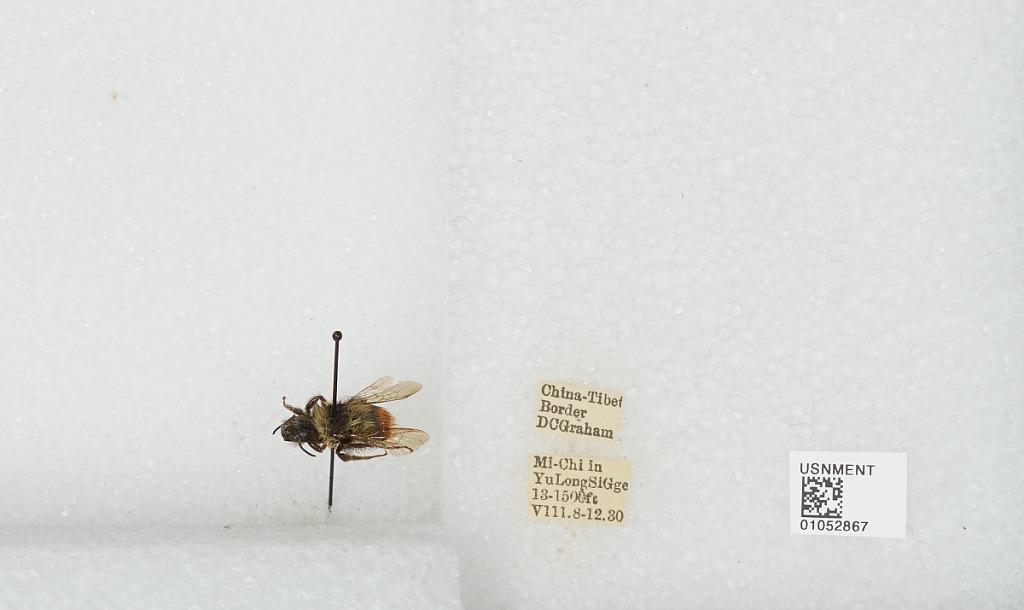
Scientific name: Bombus sp.
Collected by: D. Graham
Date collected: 1930-8-8
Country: China
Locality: Mi-Chi in Yu Long Si Gge, China-Tibet border